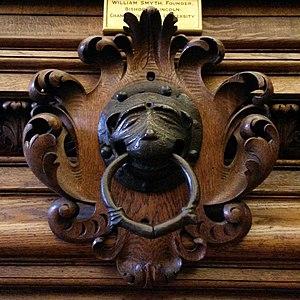
Le Brasenose College, autrefois nommé Brazen Nose College, est l'un des collèges constitutifs de l'université d'Oxford. On estime son patrimoine financier à 72 millions de livres sterling. Souvent désigné par l'abréviation « BNC », Brasenose se situe du côté ouest de Radcliffe Square, en face de la Radcliffe Camera, au centre d'Oxford.